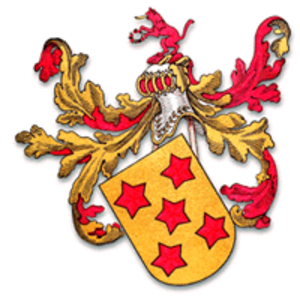
Vasco Fernandes Coutinho, était un noble portugais et le premier donataire de la capitainerie d'Espírito Santo au Brésil.